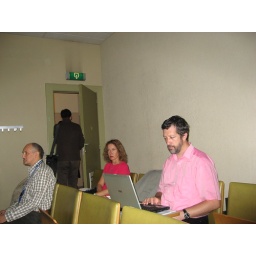
A guy in pink shirt